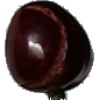
Label: cherry